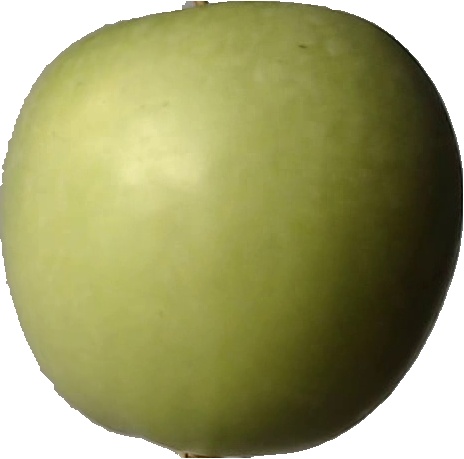
Label: apple_granny_smith_1